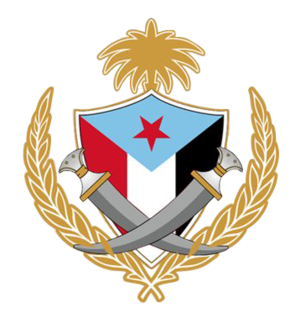
Le Conseil de transition du Sud est une institution exécutive transitoire collégiale, non reconnue par la communauté internationale et proclamée le 11 mai 2017, lors de la guerre civile yéménite par Aïdarous al-Zoubaïdi et Hani ben Brik.
Aïdarous al-Zoubaïdi, né en 1967 dans le gouvernorat d'Ad Dali', est un militaire, général et homme d'État yéménite d'idéologie séparatiste sud-yéménite.
Les armoiries du Yémen sont représentées par un aigle d'or aux ailes déployées et un parchemin entre ses serres. Sur le parchemin est écrit le nom du pays. Sur l'aigle est une enseigne où sont dessinés un arbre de café et la Digue de Marib. Deux drapeaux du pays s'échappent à droite et à gauche de l'aigle.